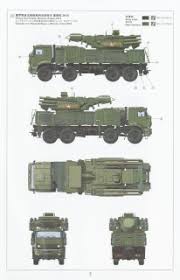
Label: Air Defense